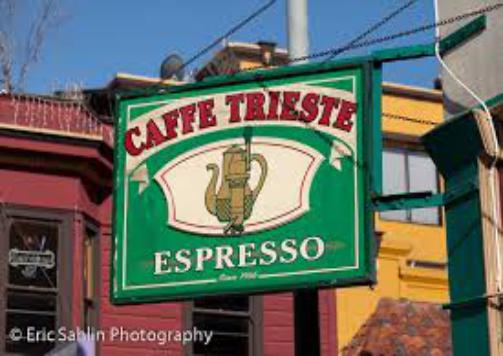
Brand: Caffe Trieste
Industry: Food